Russian wedding traditions

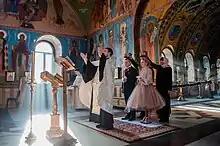
Attendants hold wedding crowns above the heads of a couple as the priest prays.

Russian weddings held great importance in their culture and tradition, evolving differently according the region, but maintaining common points. They can last between two days and one week usually involving activities like dancing, singing, toasting, and banqueting. The best man and bridesmaid are called "Witnesses" or "" in Russian. The ceremony and the ring exchange take place on the first day of the wedding. Russian weddings ceremonies have undertaken a certain amount of Western traditions, including incorporating maids of honour into the wedding party.